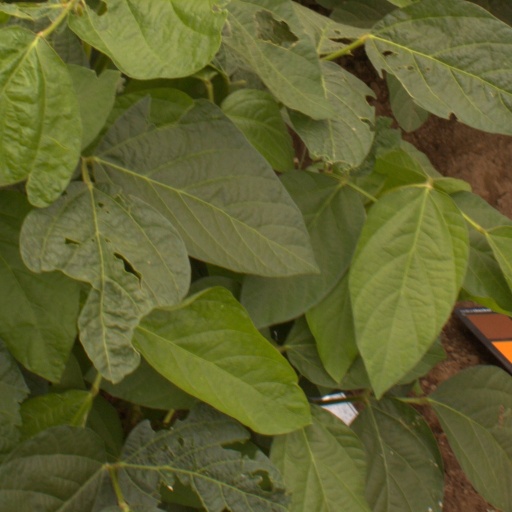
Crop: soybean